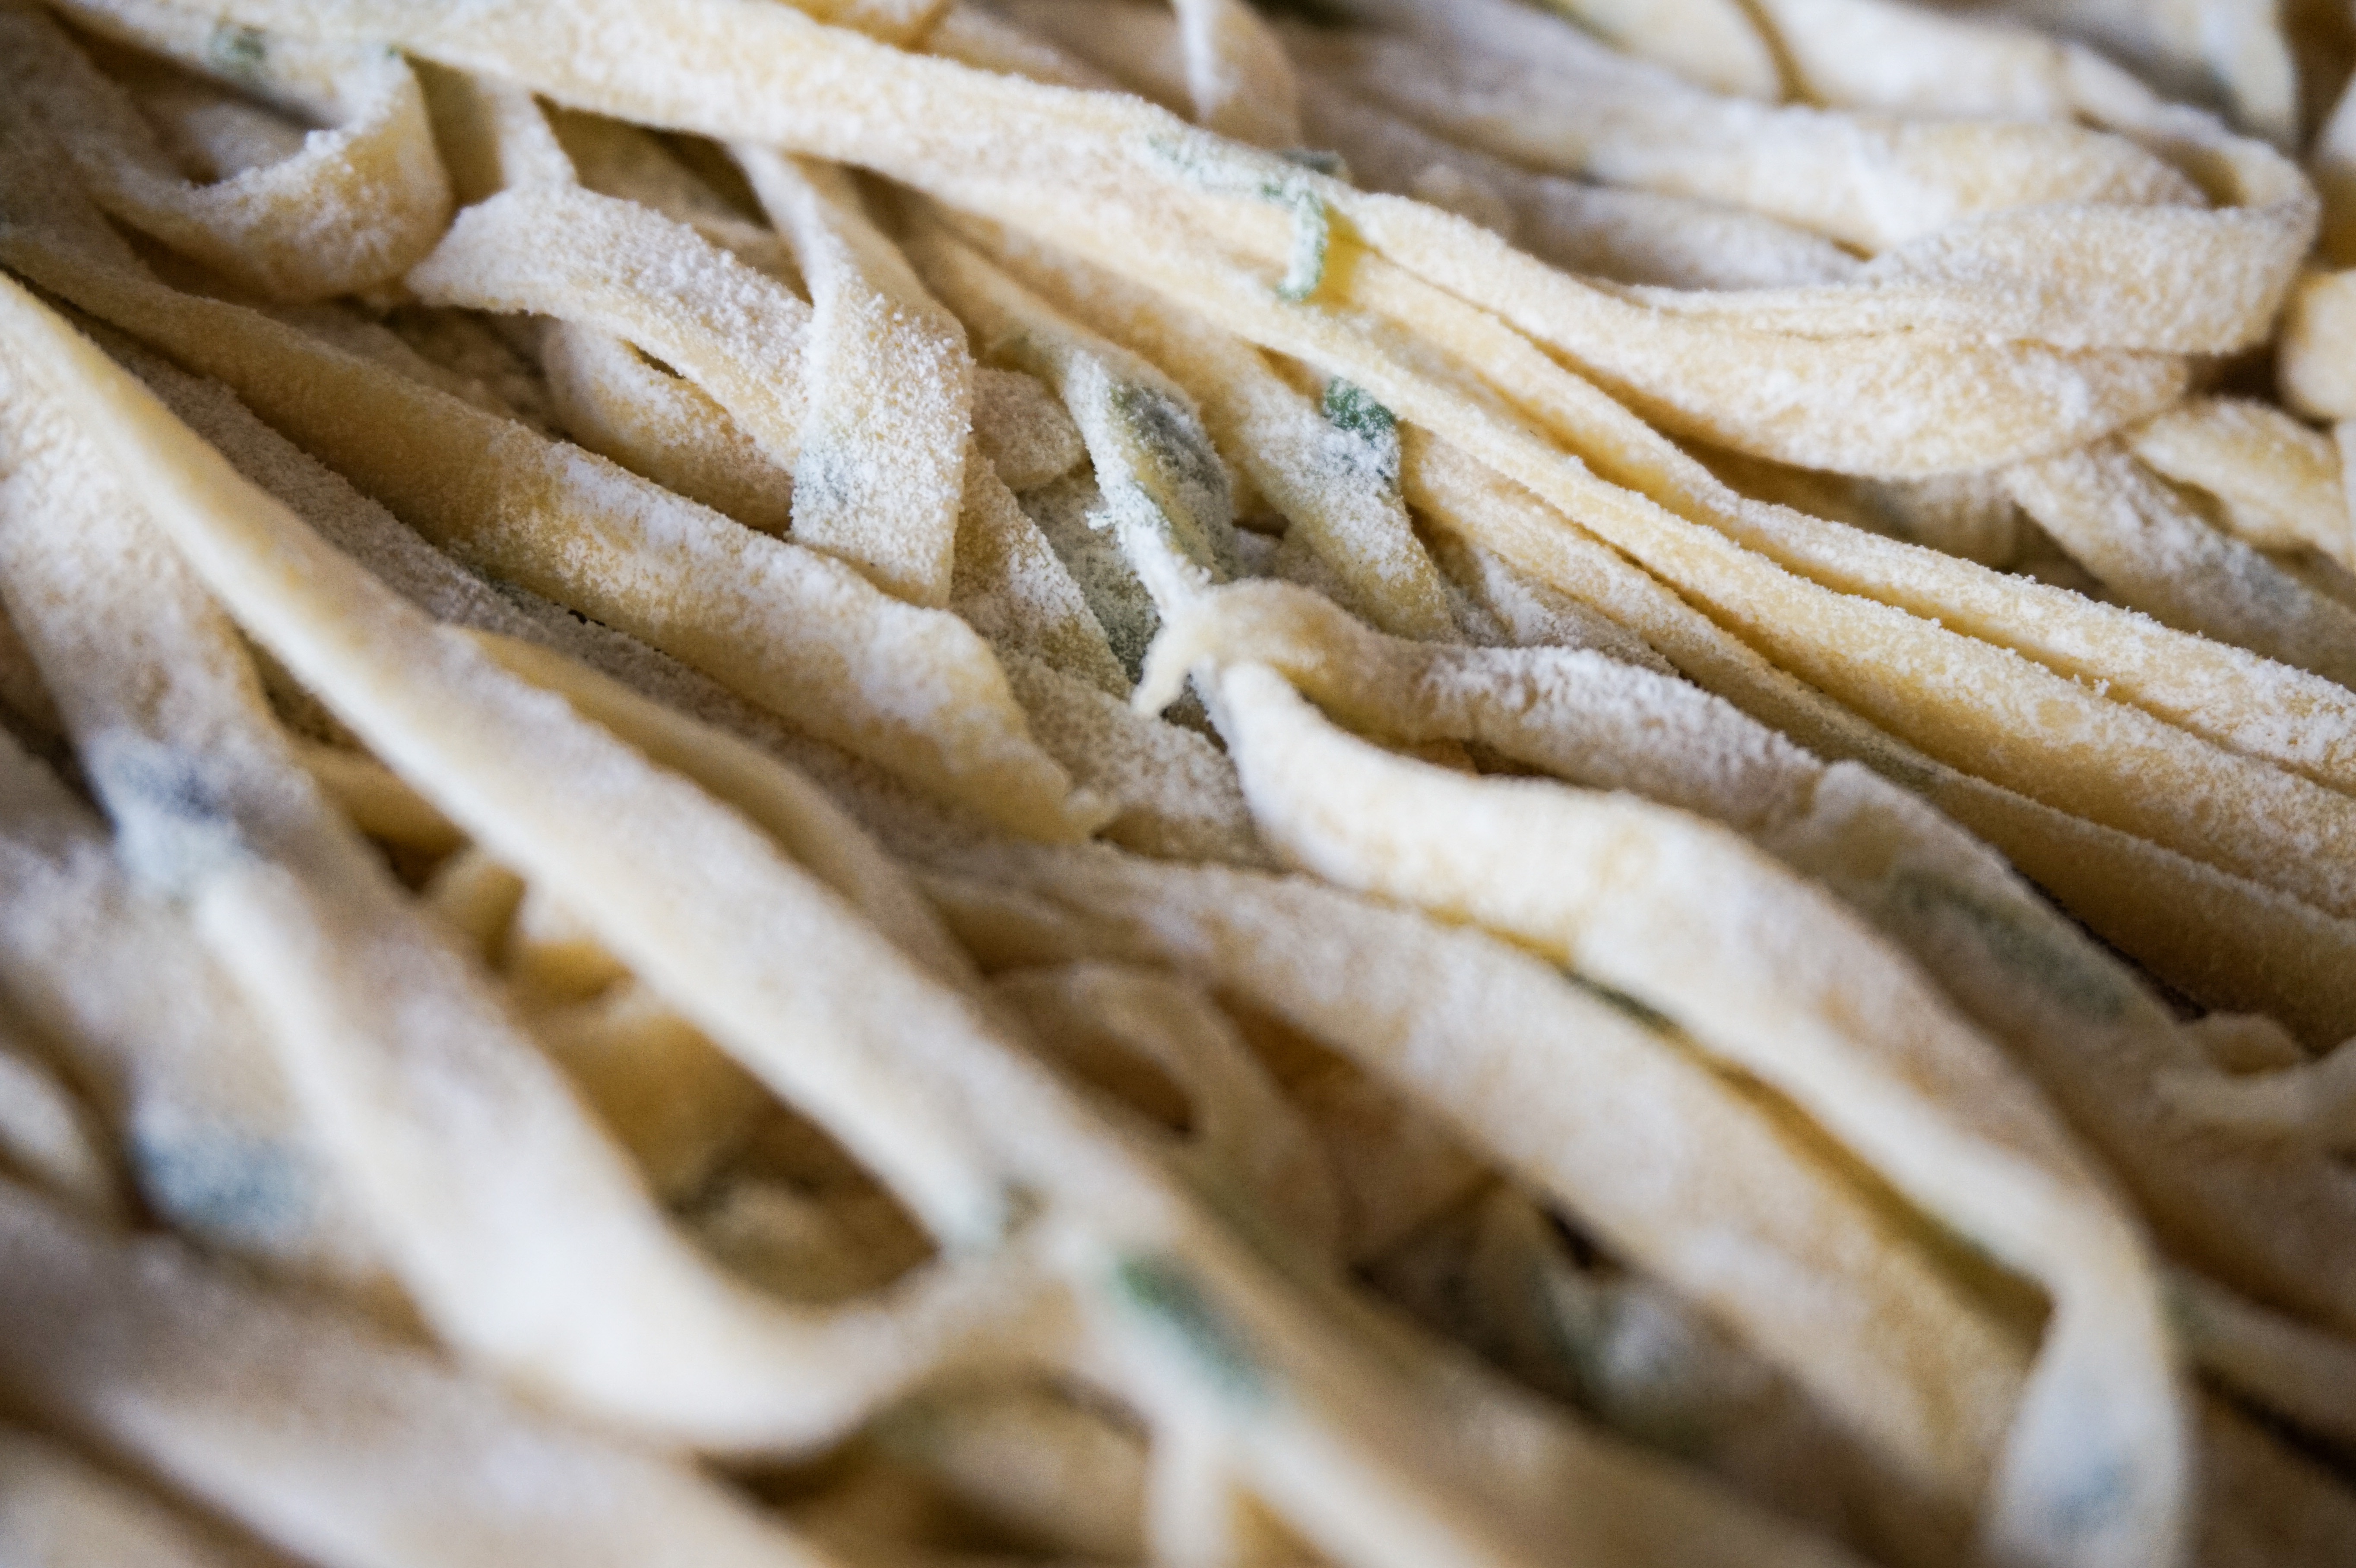
dish, food, produce, fish, cuisine, bread, baked goods, flavor, grass family, snack food